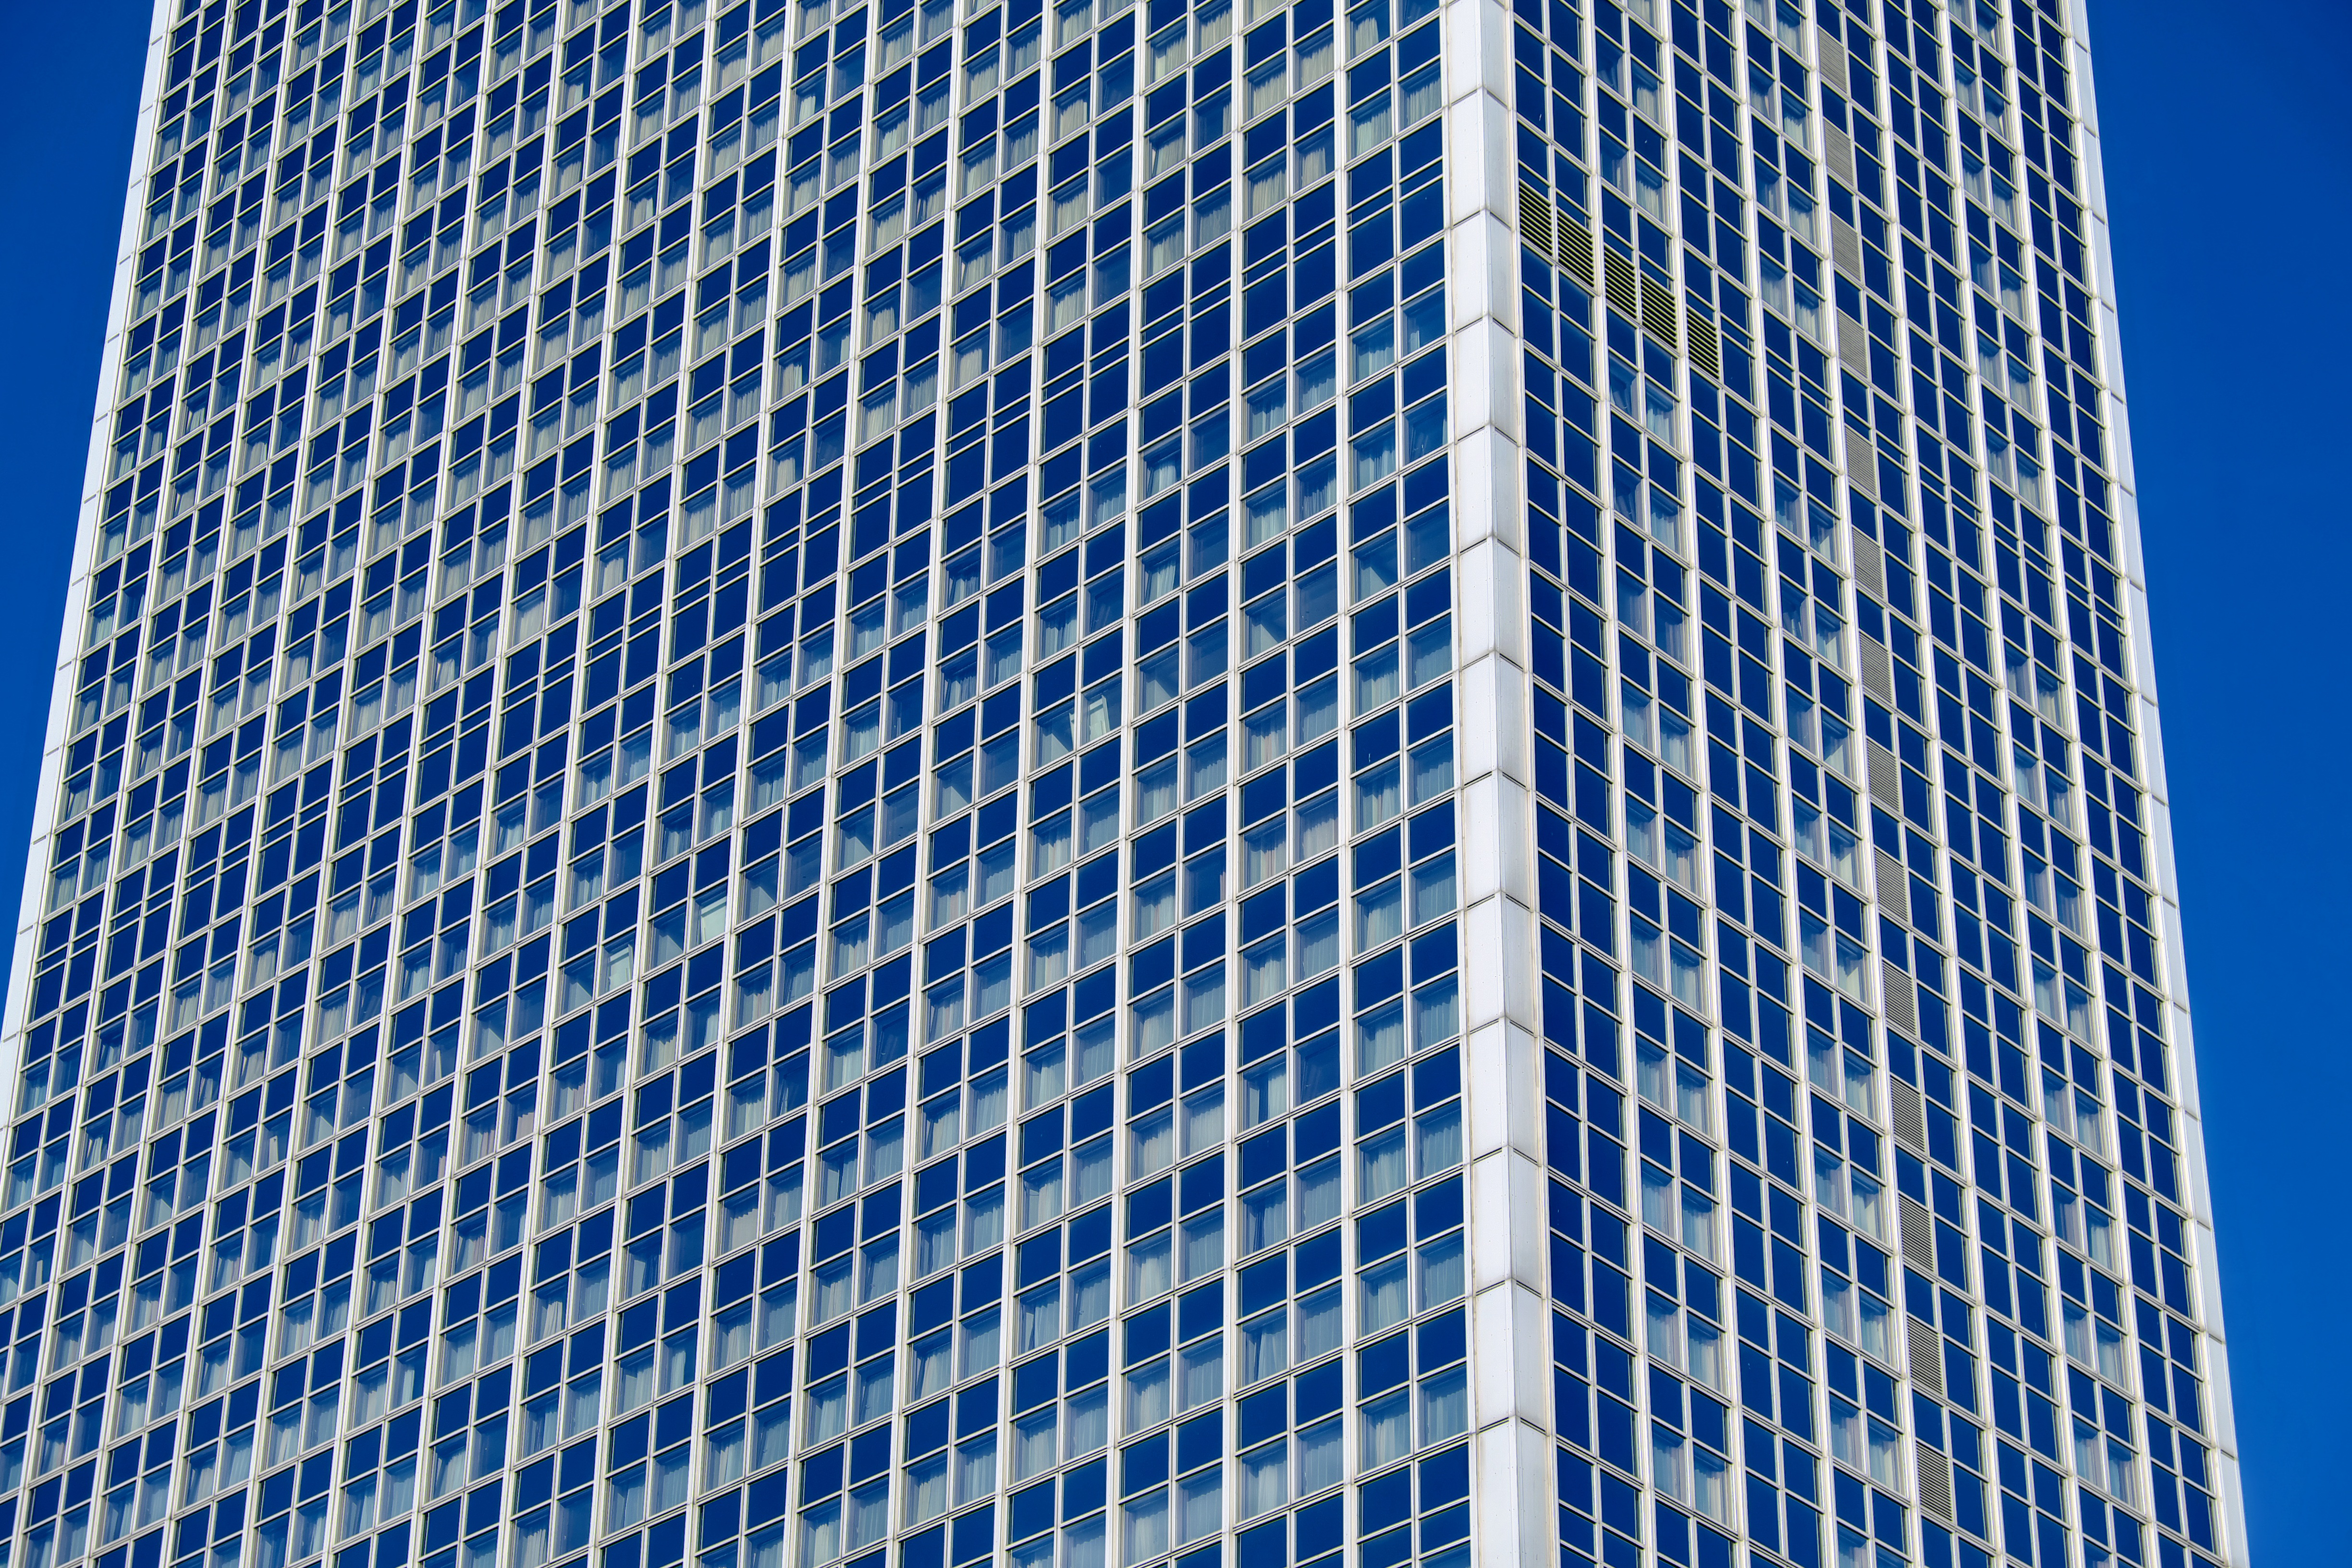
architecture, glass, building, city, skyscraper, pattern, line, facade, blue, modern, tower block, design, symmetry, berlin, condominium, alexanderplatz, hotel building, park inn by radisson